Alupa dynasty

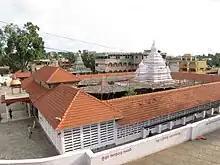
The Kadri Manjunath temple was built and patronized by the Alupas

In modern Mangalore district, Kadri has the other important and old temple that belonged to the era of Alupas. The temple has several finest bronze statues installed by the King Kundavarma, which bears inscriptions of him dated 968 CE. In the inscription of Lokeshwara statue, king Kundavarma is compared to Arjuna in bravery.